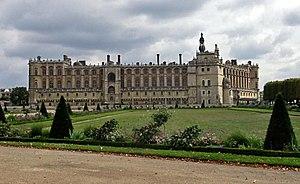
Louise Marie Thérèse Stuart, appelée la Princesse royale par les jacobites, est le dernier enfant de Jacques VII d'Écosse, devenu roi d'Angleterre et d'Irlande sous le nom de Jacques II, et de la seconde épouse de celui-ci, la reine Marie de Modène.
Le département des Yvelines est un département français, appartenant à la grande couronne de la région Île-de-France. Créé le 1ᵉʳ janvier 1968 en application de la loi du 10 juillet 1964, c'est le plus étendu des départements issus du démembrement de l'ancienne Seine-et-Oise et le huitième département français par la population. L'Insee et la Poste lui attribuent le code 78 repris de l'ancienne Seine-et-Oise. Son conseil départemental est présidé par Pierre Bédier. Ses habitants sont appelés les Yvelinois.
La conjuration des Malcontents est une intrigue manquée, organisée pour faire évader François d'Alençon et Henri de Navarre de la cour de France. Elle est menée à deux reprises fin février et début avril 1574 par un groupe de nobles catholiques et protestants mécontents de la politique du gouvernement.